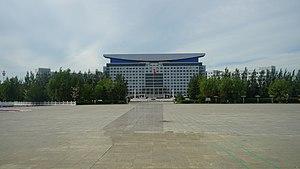
Suihua est une ville-prefecture de la province du Heilongjiang en Chine.